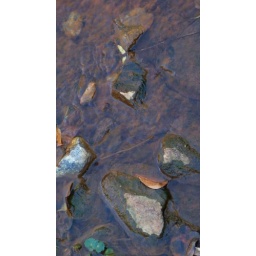
Water flowing over rocks beside a wood foot bridge in Heath Park.I believe that the photo was taken 2/28/2011.